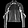
Label: Shirt